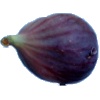
Label: Fig 1